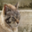
Label: cat